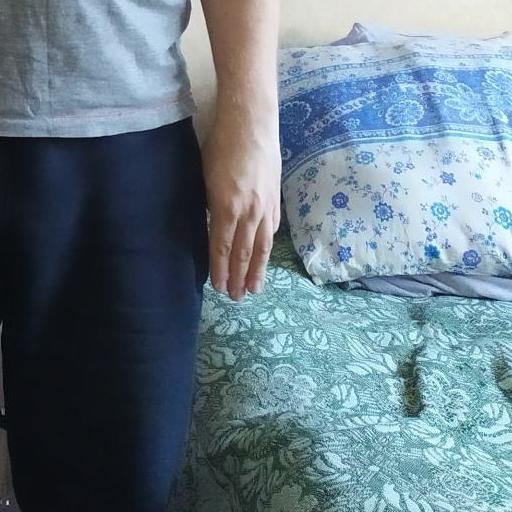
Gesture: no_gesture